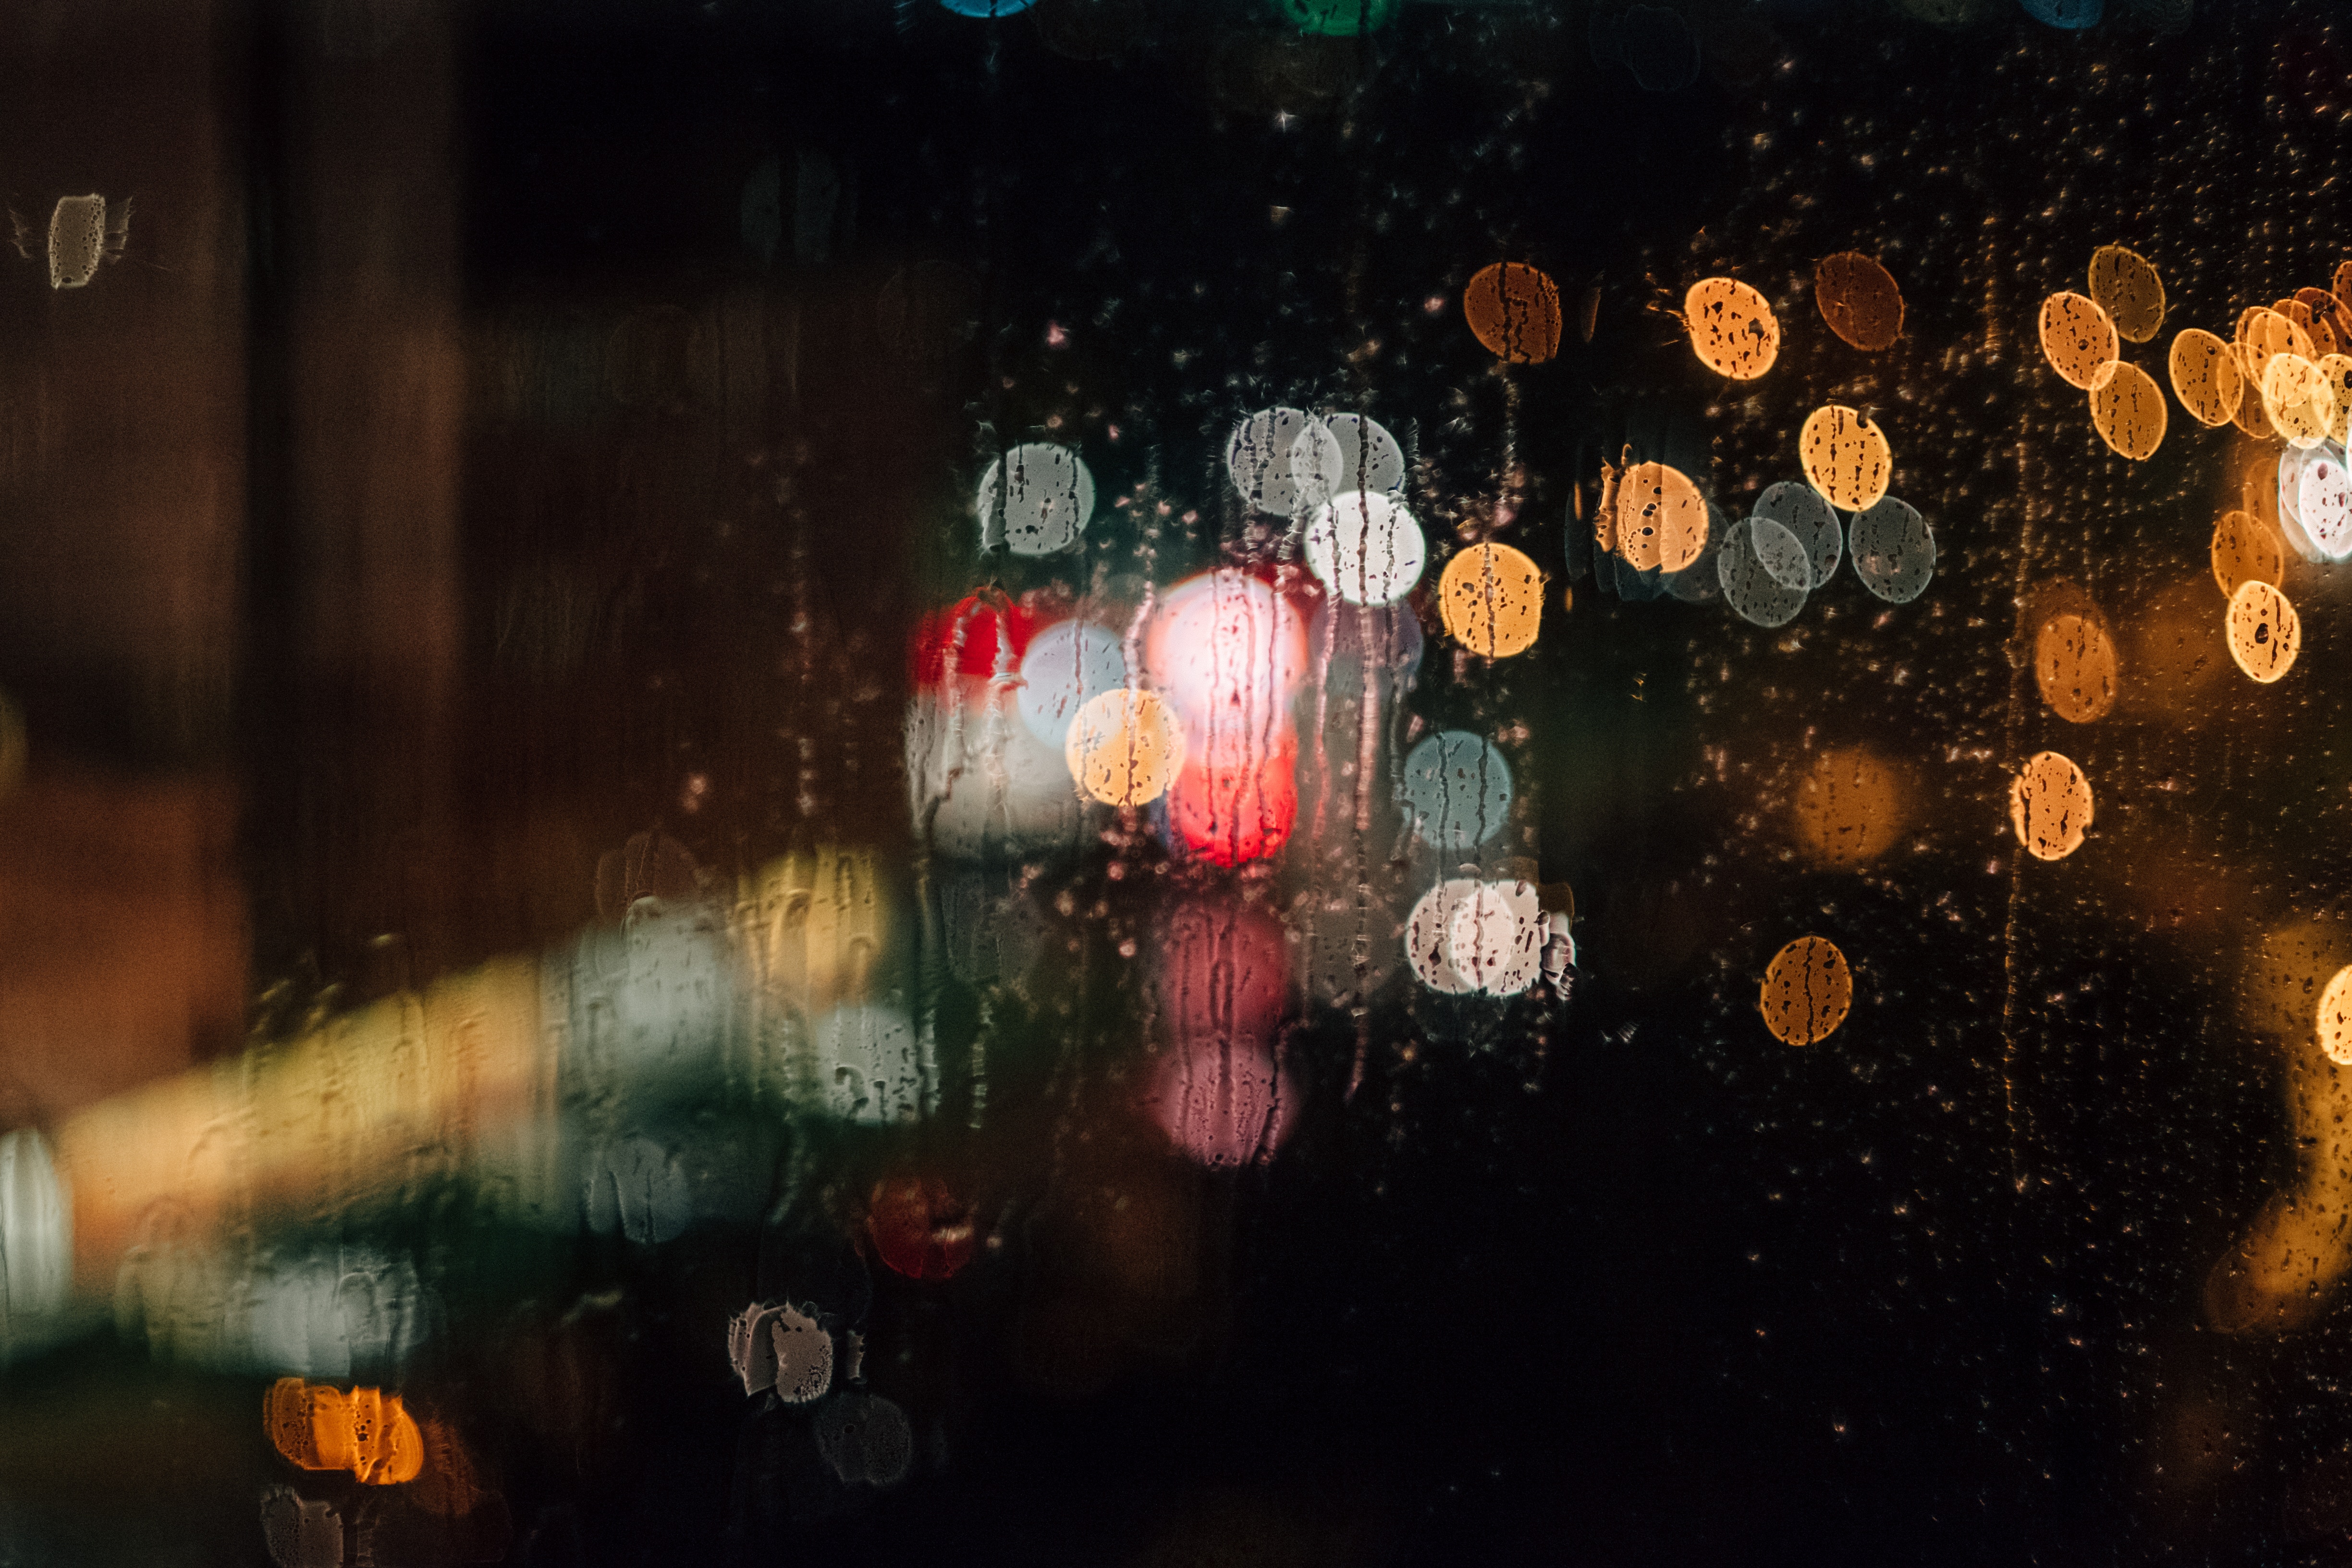
light, night, rain, reflection, darkness, lighting, art, midnight, computer wallpaper